Billionaire Boys Club (2018 film)

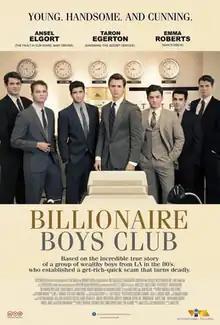
Theatrical release poster

Billionaire Boys Club is a 2018 American biographical crime drama film directed by James Cox and co-written by Cox and Captain Mauzner. The film is about the social club and Ponzi scheme of the same name. The film stars Ansel Elgort, Taron Egerton, Emma Roberts, Kevin Spacey, Jeremy Irvine, Thomas Cocquerel, Rosanna Arquette, Cary Elwes, and Judd Nelson. The film is based on the real-life Billionaire Boys Club from Southern California during the 1980s, a group of rich teenagers who got involved in a Ponzi scheme and, eventually, murder. The story was previously made into a television film in 1987, which starred Judd Nelson as Joe Hunt. Nelson plays that character's father in the 2018 version.